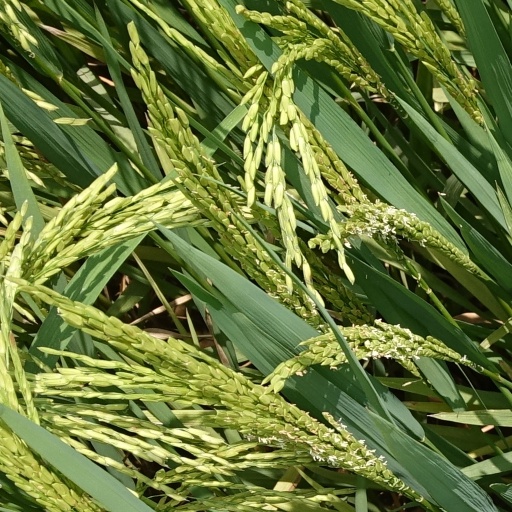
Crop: rice